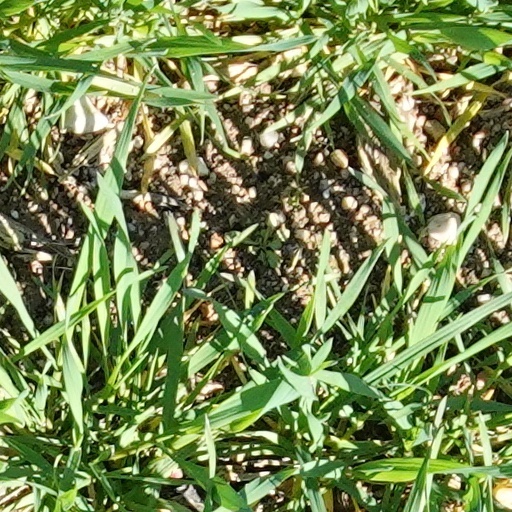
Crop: wheat